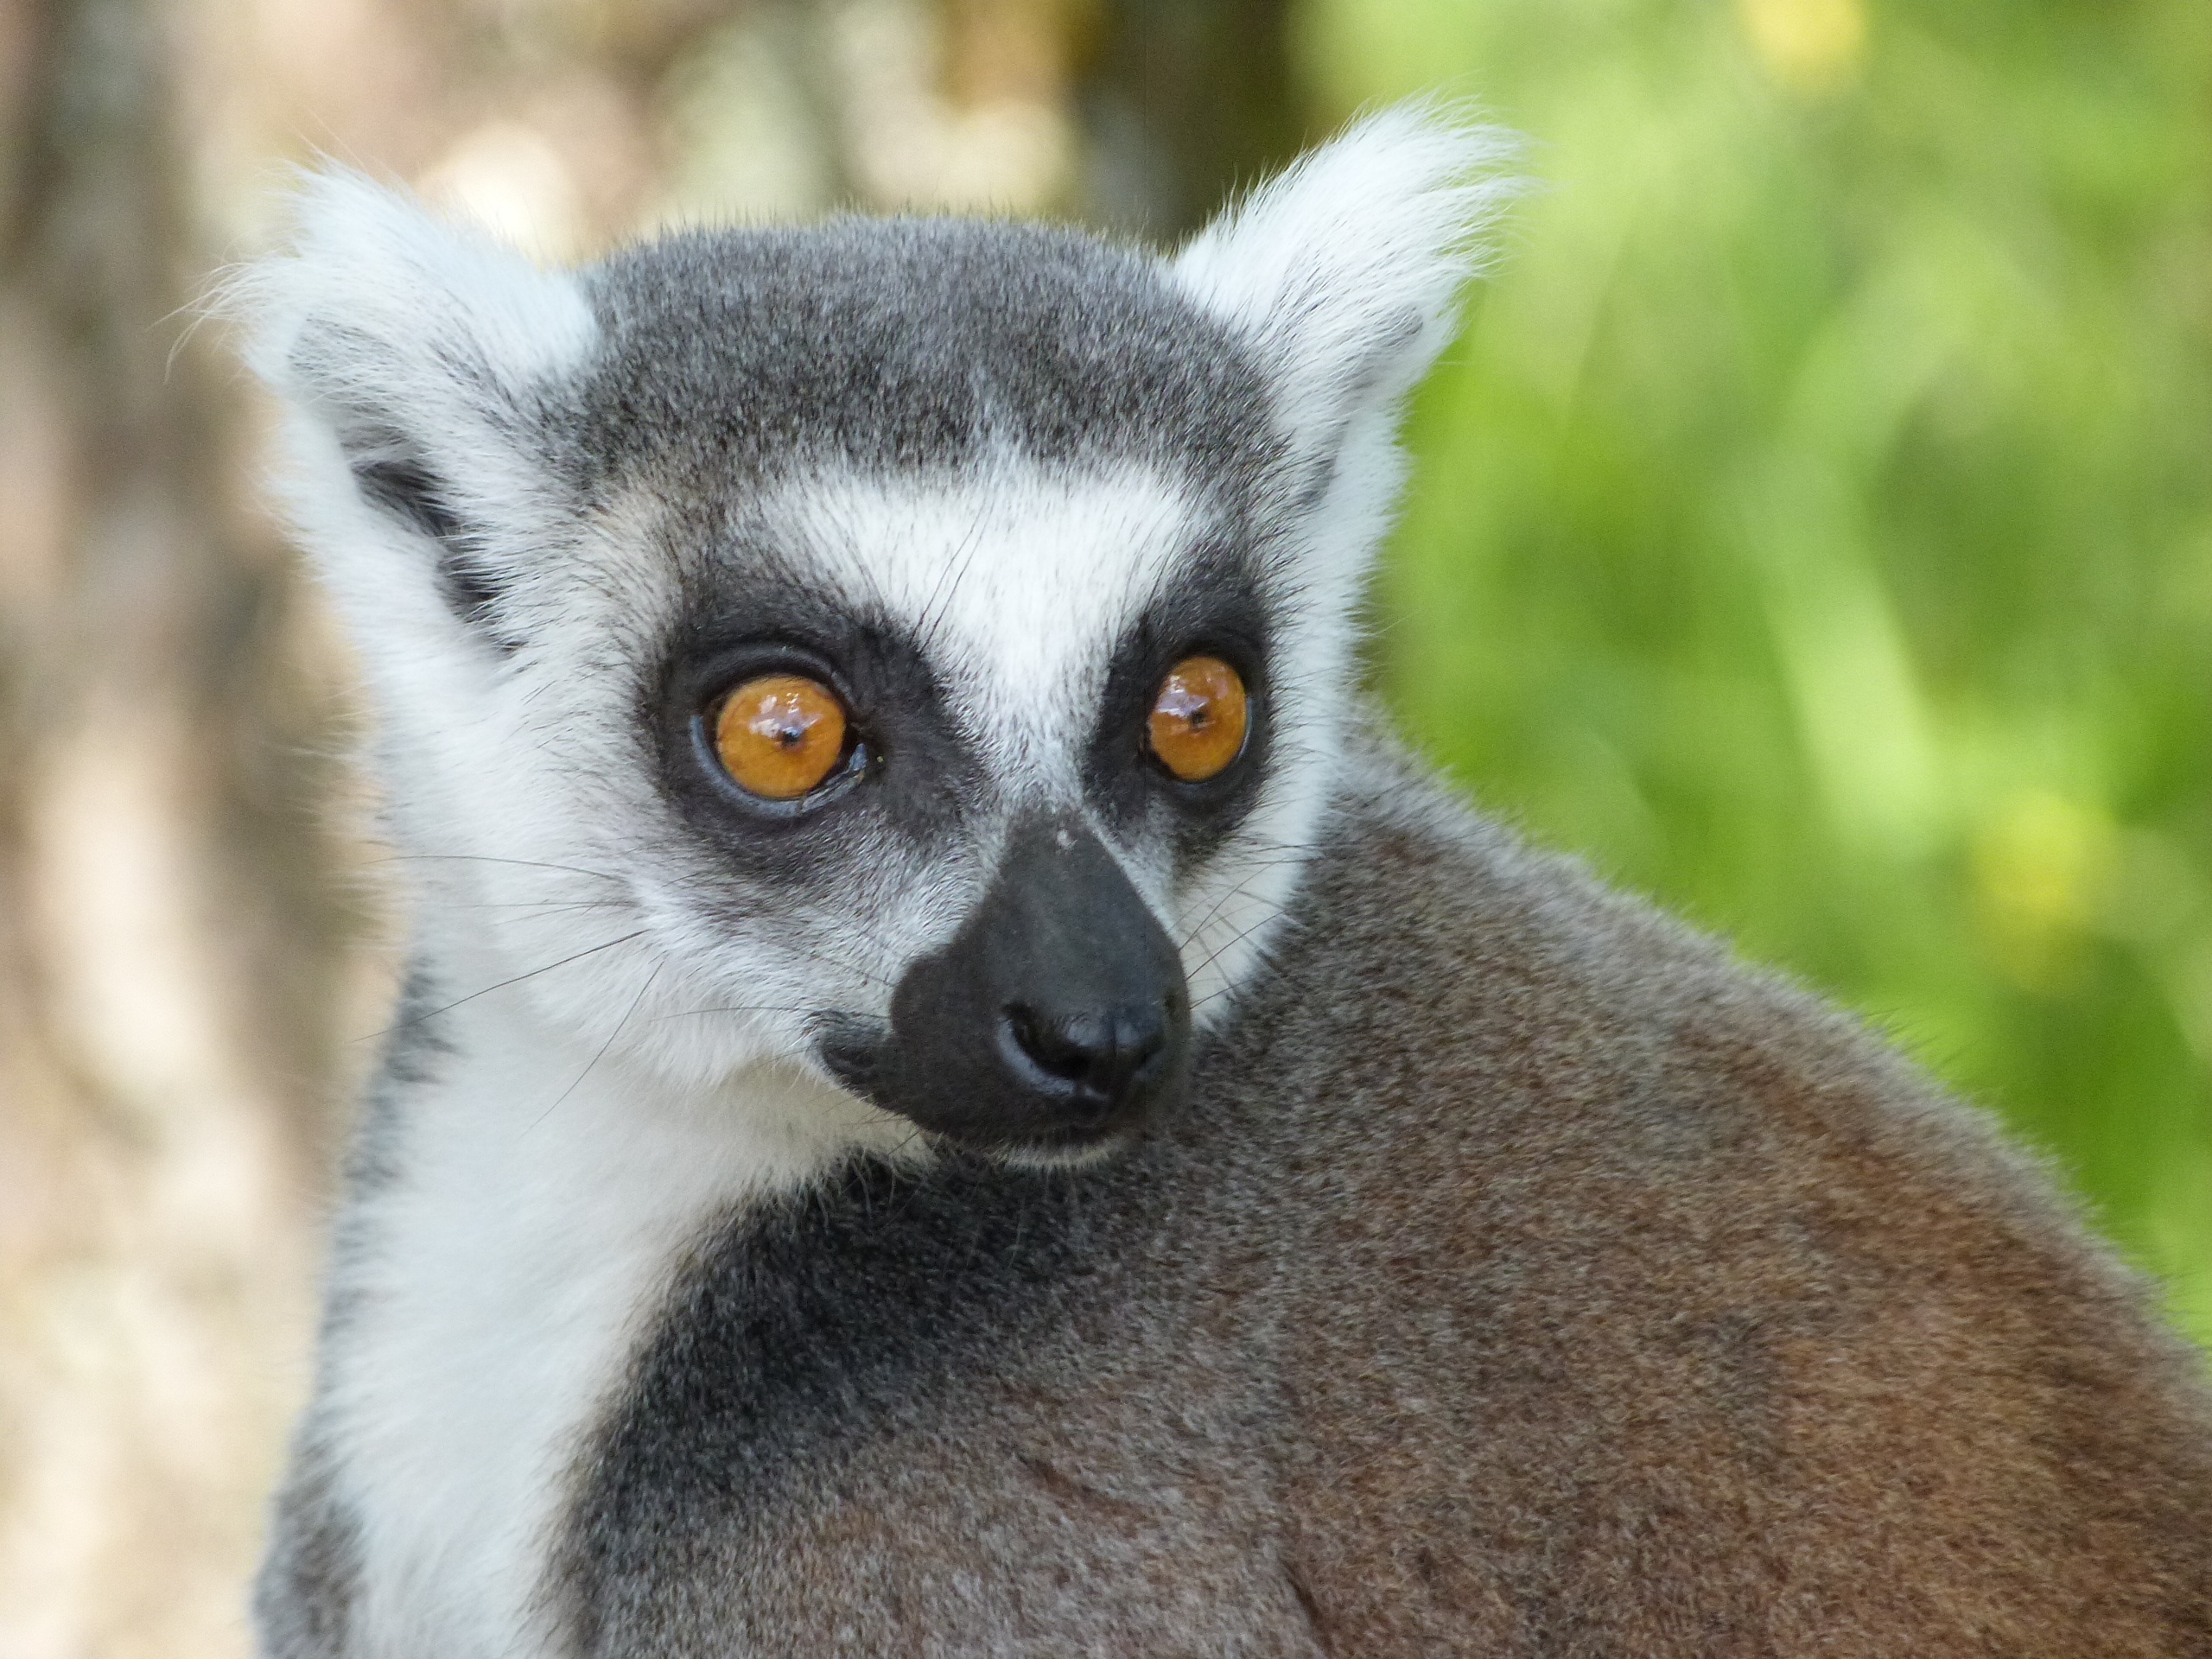
wildlife, mammal, fauna, primate, close up, madagascar, vertebrate, lemur, maki catta